Joey + Rory

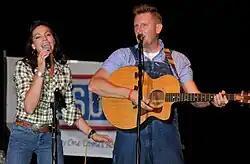
Joey + Rory (2010)

Joey + Rory announced on October 15, 2009, that they were in the studio working on the follow-up album to "The Life of a Song". The album, titled "Album Number Two", was announced in January 2010 and released on September 14, 2010. The lead-off single, "This Song's for You", was released to radio in July 2010; originally "That's Important to Me" had been chosen, but the single choice was changed. The music video for "This Song's for You" was directed by Darren Doane and was released in August 2010. "That's Important to Me" was released as the album's second single in October 2010. It debuted at number 58 on the Hot Country Songs chart for the week ending February 12, 2011.